Vladimir Galić

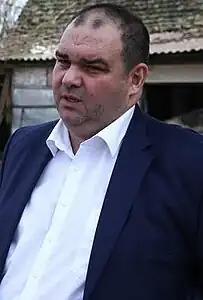

Vladimir Galić (born 1972) is a politician in Serbia. He has been a member of the Vojvodina government since 2016 and is currently one of its four vice-presidents, with ministerial responsibility for urbanization and environmental protection. Once a prominent figure of the Democratic Party of Serbia ("Demokratska stranka Srbije", DSS), he is now a member of the Serbian Progressive Party ("Srpska napredna stranka", SNS).